PBDC1

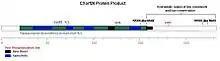
Summary of features on the Cxorf26 protein sequence, with conserved polysaccharide biosynthesis domain highlighted in green

CXorf26 was found to have conserved domain known as DUF757 within its sequence. The conserved domain spans a majority of the protein sequence, from amino acids 39-159. Conservation of the domain is strong throughout all homologs compared, including mammals, invertebrates such as insects, and even sponges. The yeast homolog, YPL225W, shows 42.4% identity and 62% similarity in this domain. Conservation of the domain is especially high in areas which include one of the multiple alpha helices or beta sheets. There are also multiple conserved phosphorylation sites located in the amino acid sequence at tyrosine 72 and serine 126.